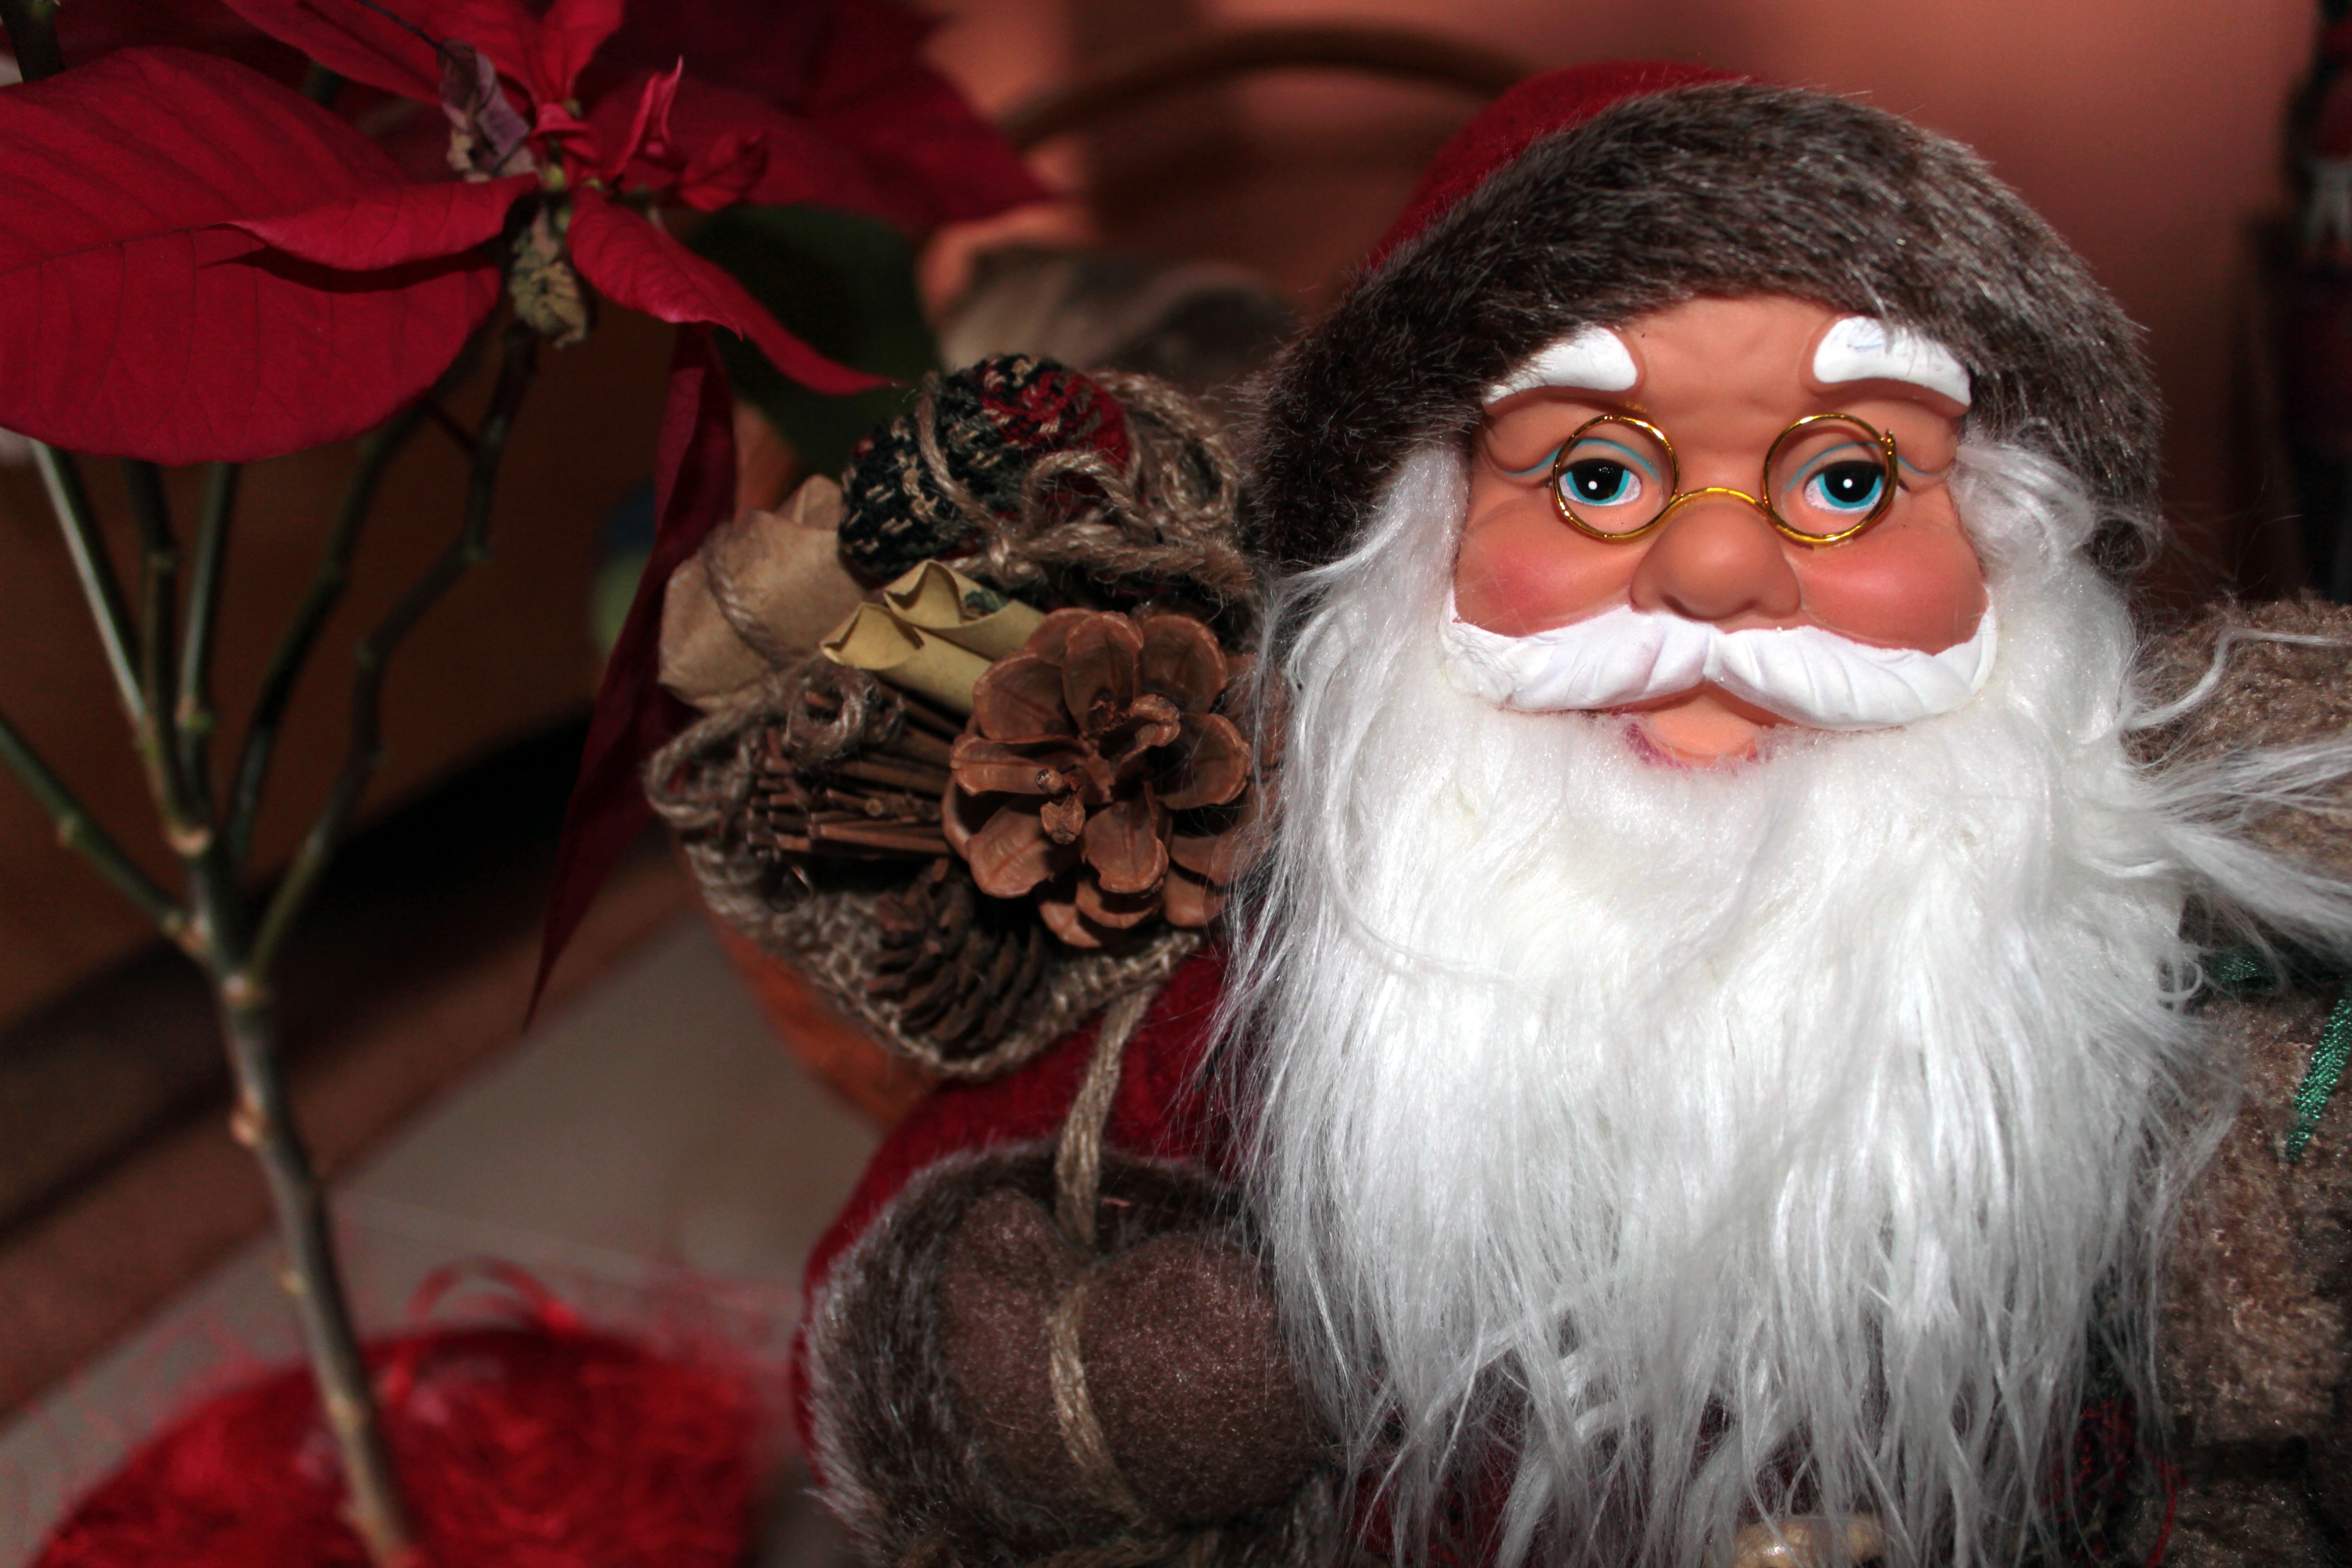
holiday, christmas, christmas decoration, grey, bart, santa claus, fictional character